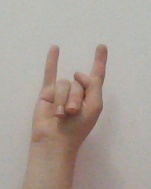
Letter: la